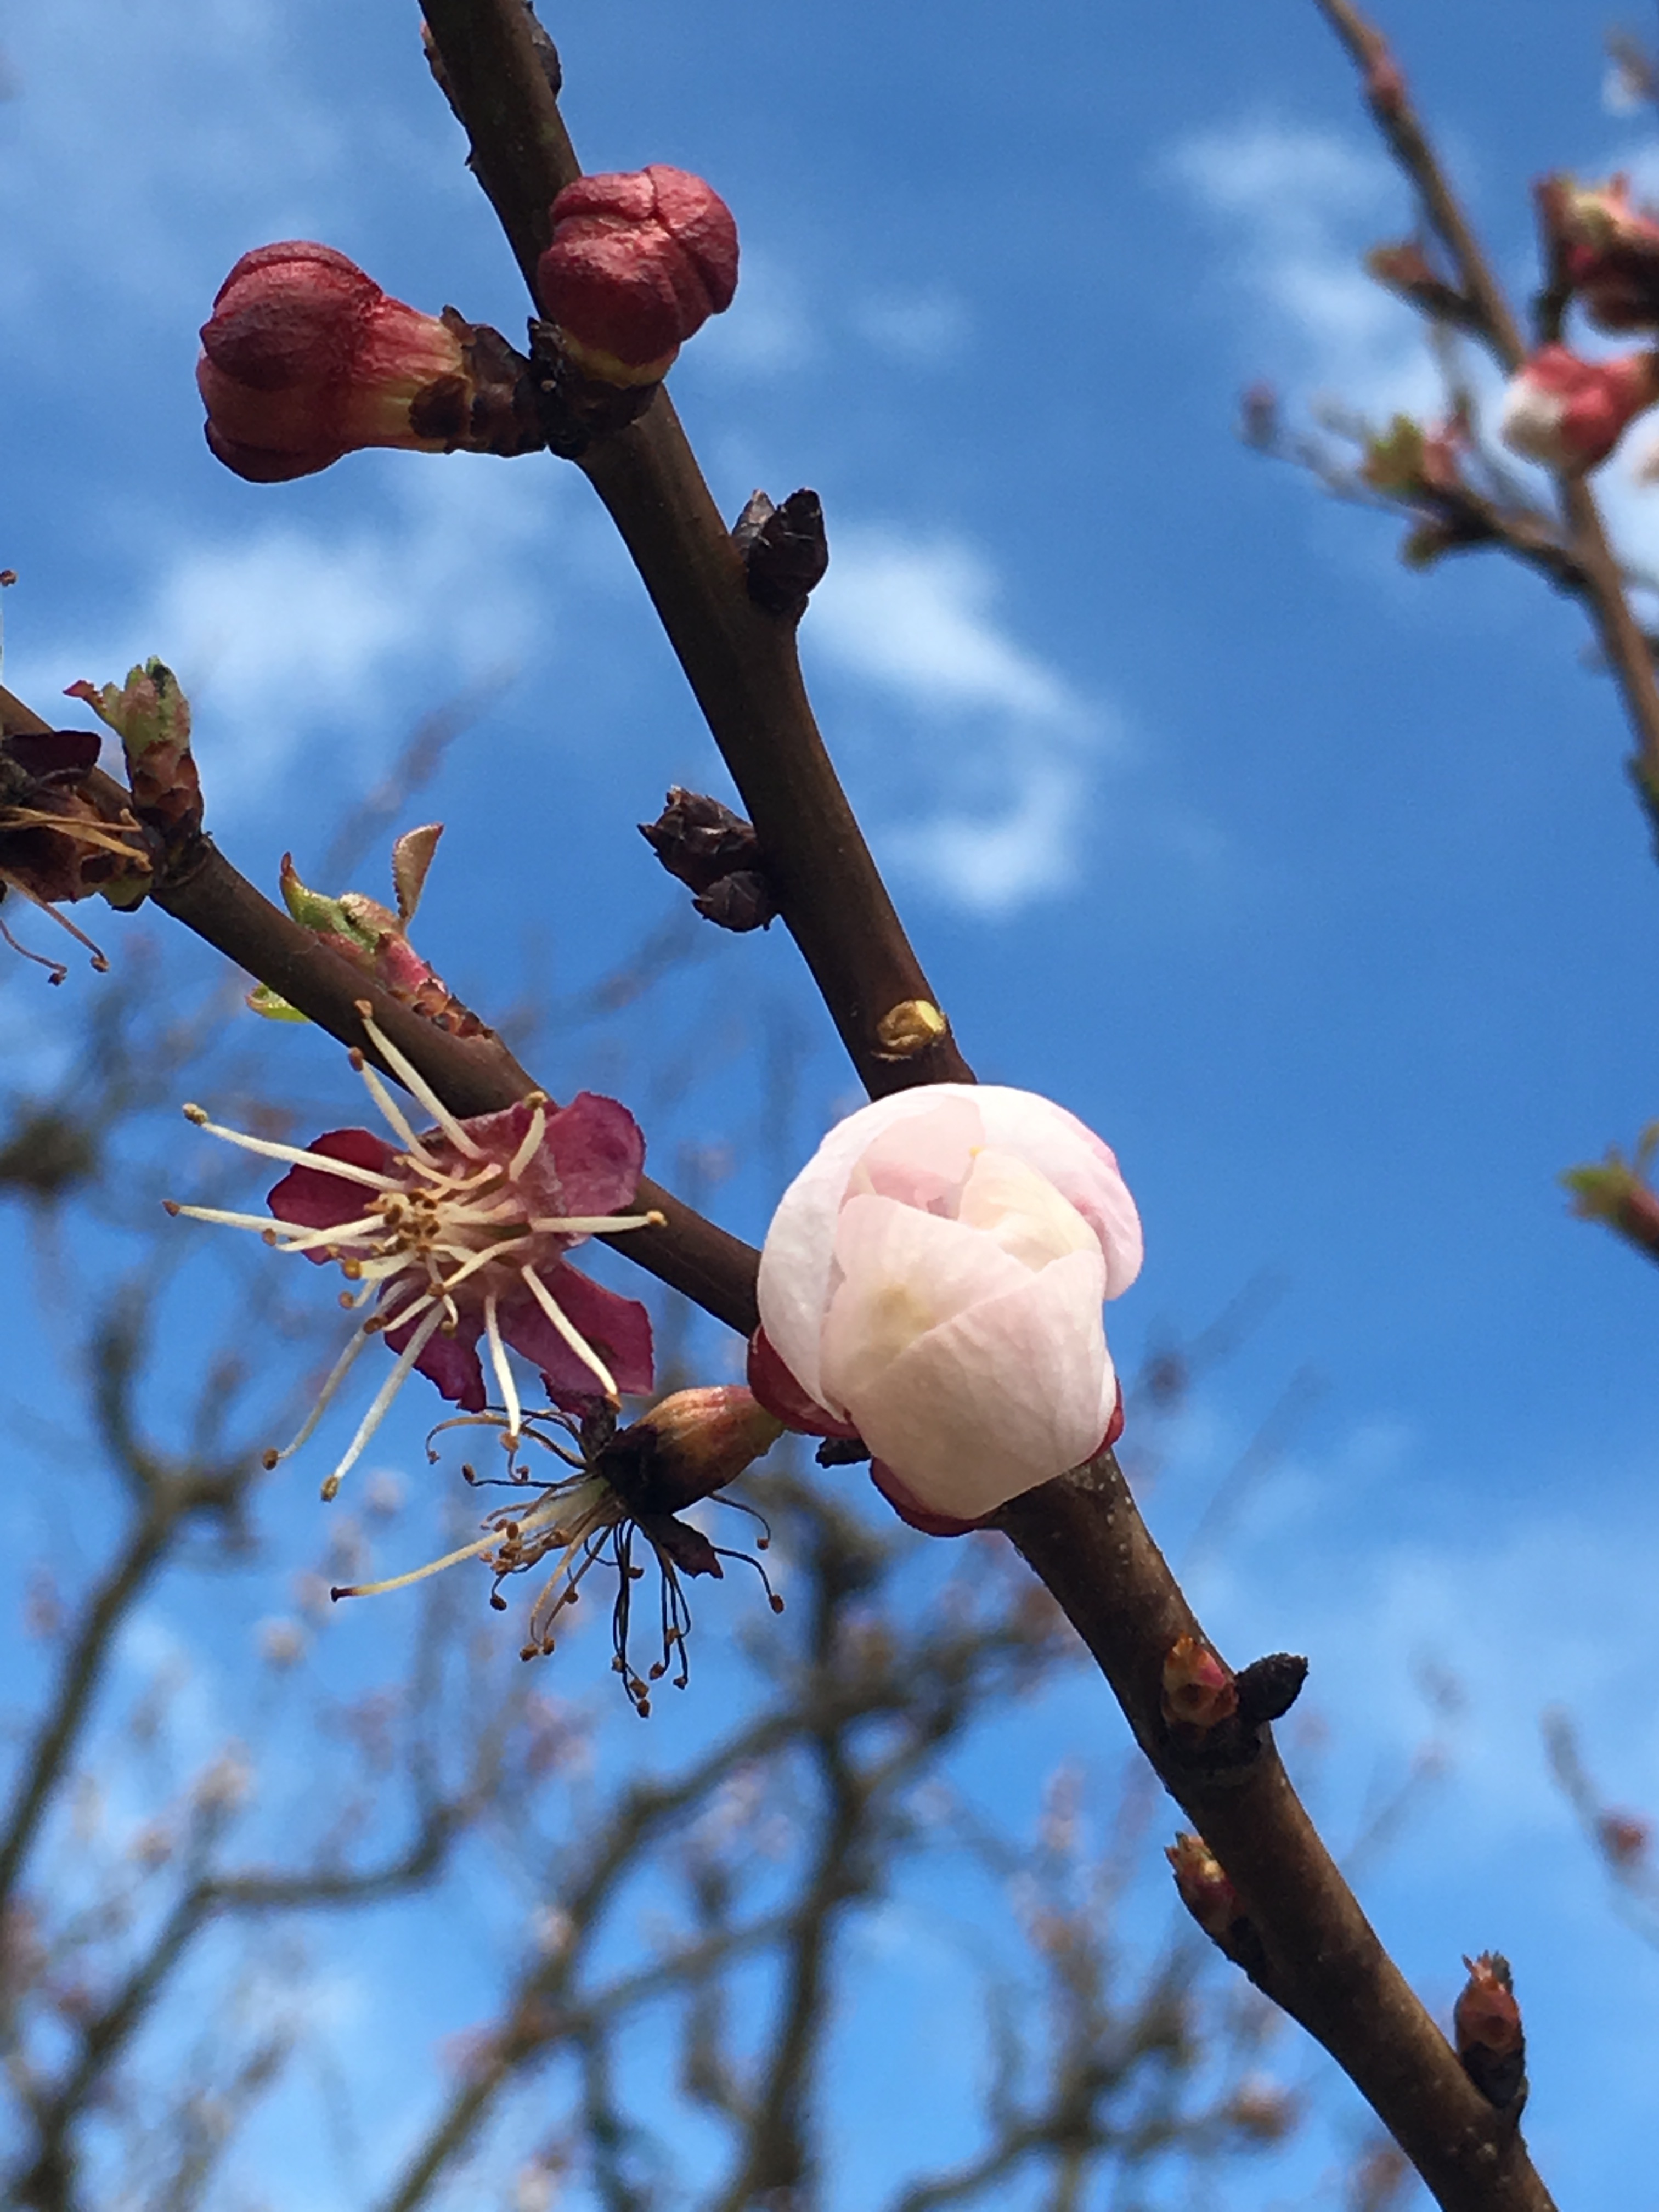
tree, nature, branch, blossom, plant, leaf, flower, spring, produce, autumn, botany, flora, season, twig, bud, flowering plant, plant stem, woody plant, land plant